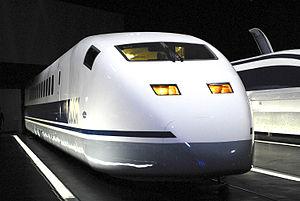
Le Shinkansen est le système de train à grande vitesse en service au Japon. Ce nom désigne aussi bien les trains que l'infrastructure. L'utilisation d'un ensemble de lignes réservées et les techniques employées ont fait du Shinkansen un précurseur et du Japon le pionnier de la grande vitesse ferroviaire lors de sa mise en service en 1964. Les rames du Shinkansen sont aujourd'hui mondialement reconnues pour leur confort, leur fiabilité et leur sécurité, ainsi que pour leur gestion des plus rigoureuses.